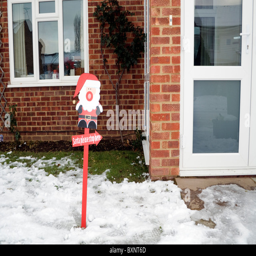
stop sign in a snow covered front garden